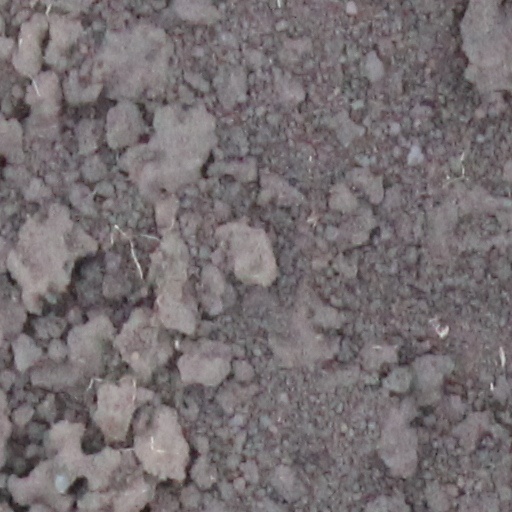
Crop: wheat